Sarah Jessica Parker

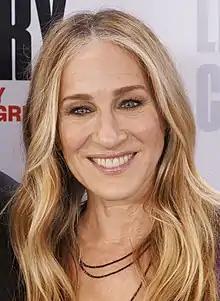
Parker in 2022

Sarah Jessica Parker (born March 25, 1965) is an American actress and television producer. In a career spanning over five decades, she has performed across several productions of both screen and stage. Her accolades include six Golden Globe Awards and two Primetime Emmy Awards. "Time" magazine named her one of the 100 most influential people in the world in 2022.